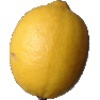
Label: Lemon 1